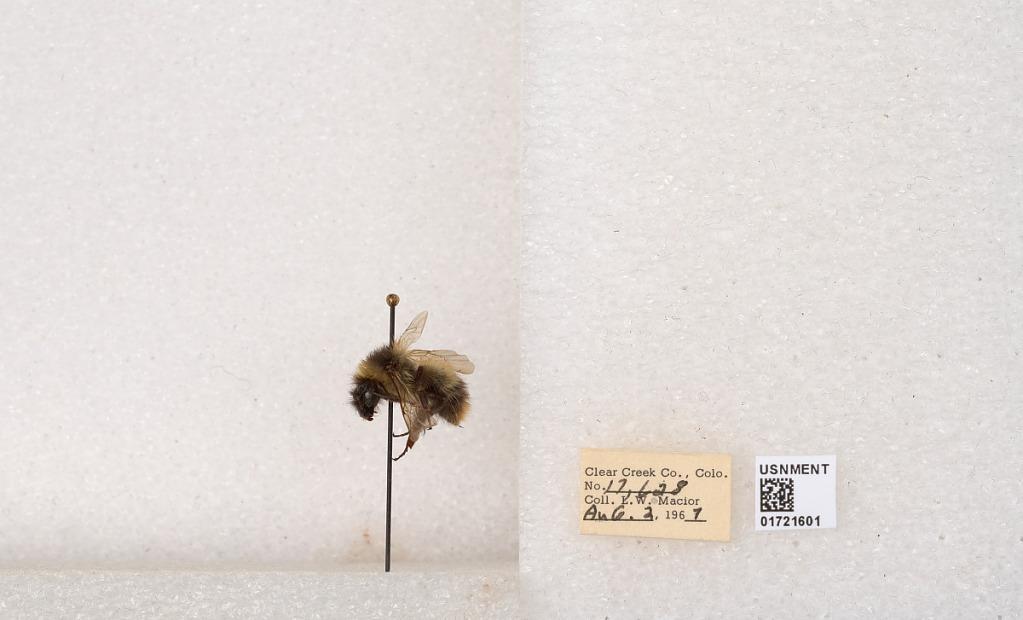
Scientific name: Bombus kirbyellus
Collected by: L. Macior
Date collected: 1967-8-2
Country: United States
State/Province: Colorado
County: Clear Creek
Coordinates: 39.6891, -105.644